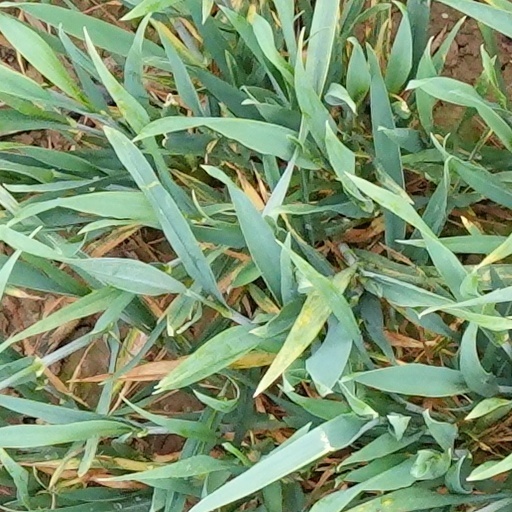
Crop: wheat